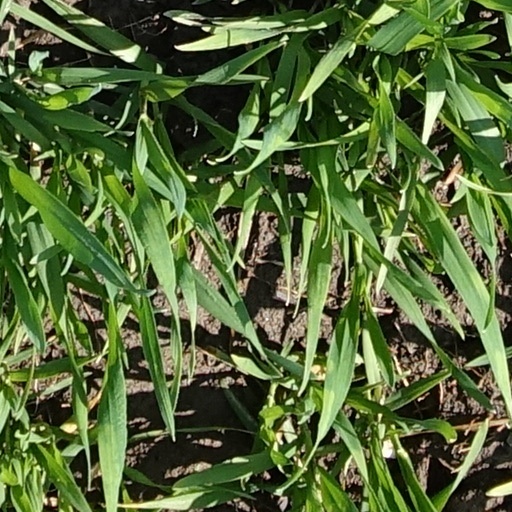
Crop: wheat